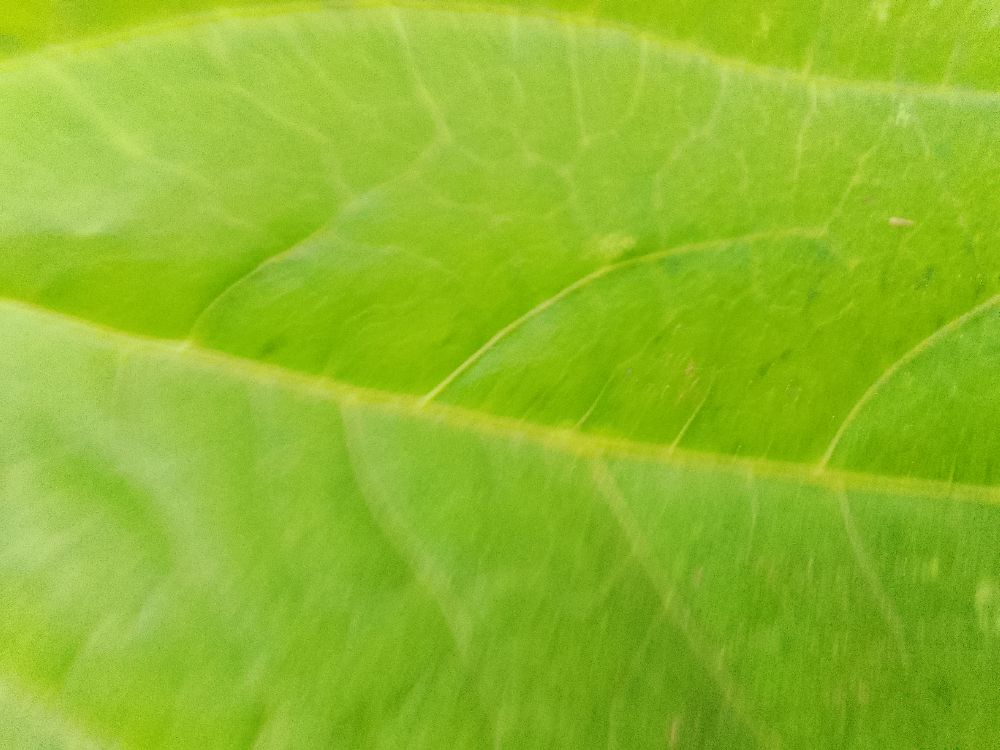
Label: healthy